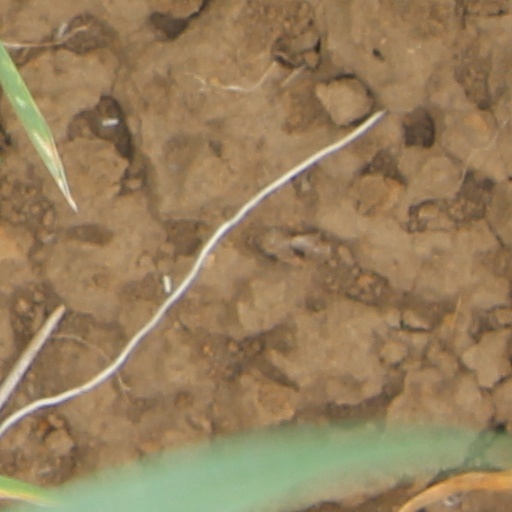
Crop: wheat